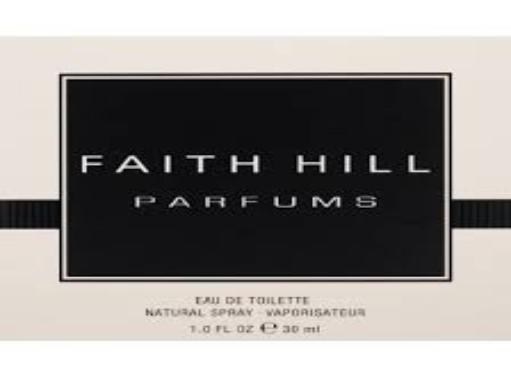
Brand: Faith Hill Parfums
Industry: Necessities